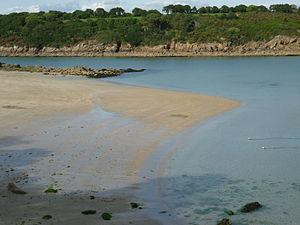
La plage de Port Manec'h (sud-Finistère) et l'embouchure de l'Aven
Port Manec'h est une station balnéaire du Finistère sud située sur la commune de Névez, à l’embouchure de l’Aven et du Bélon.
L'Aven est un fleuve côtier français de Bretagne dans le département du Finistère. Sa vallée, en aval de Pont-Aven, a été envahie par la mer et forme une ria. L'Aven se jette dans l'océan Atlantique au niveau de la station balnéaire de Port Manec’h à une centaine de mètres d'une autre ria : le Bélon.